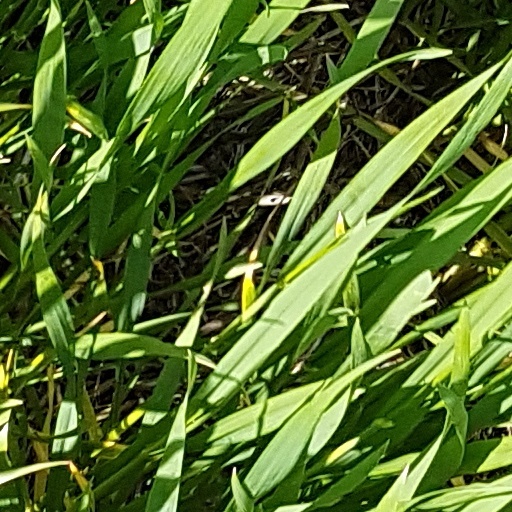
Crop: wheat